Yasuhisa Shiozaki

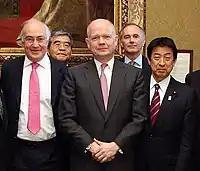
Shiozaki with Michael Howard, William Hague, and Tim Hitchens in 2013

Born in Matsuyama, Ehime Prefecture, he was an AFS exchange student in high school, graduated with a liberal arts degree from the University of Tokyo and attended the John F. Kennedy School of Government at Harvard University. He spent three years working at the Economic Planning Agency (of which his father, , was then director) and at the Bank of Japan. He then worked as a secretary to his father.